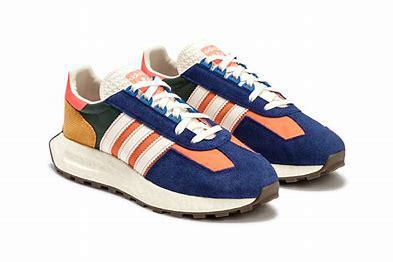
Brand: adidas
Model: originals Adidas Originals Retropy E5